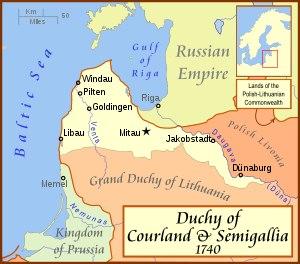
Beate Barbara Juliane von Kruedener, née Juliane von Vietinghoff, baronne von Krüdener, est une femme de lettres allemande de la Baltique, sujette de l'Empire russe et d’expression française, connue en France sous le nom de Madame de Krudener.